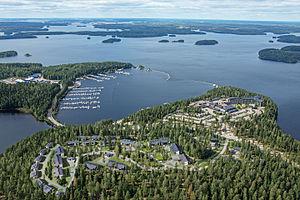
Imatra est une ville située sur les rives du lac Saimaa dans le sud-est de la Finlande, à la frontière avec la Russie. La ville se trouve dans la province de Finlande méridionale et la région de Carélie du Sud.